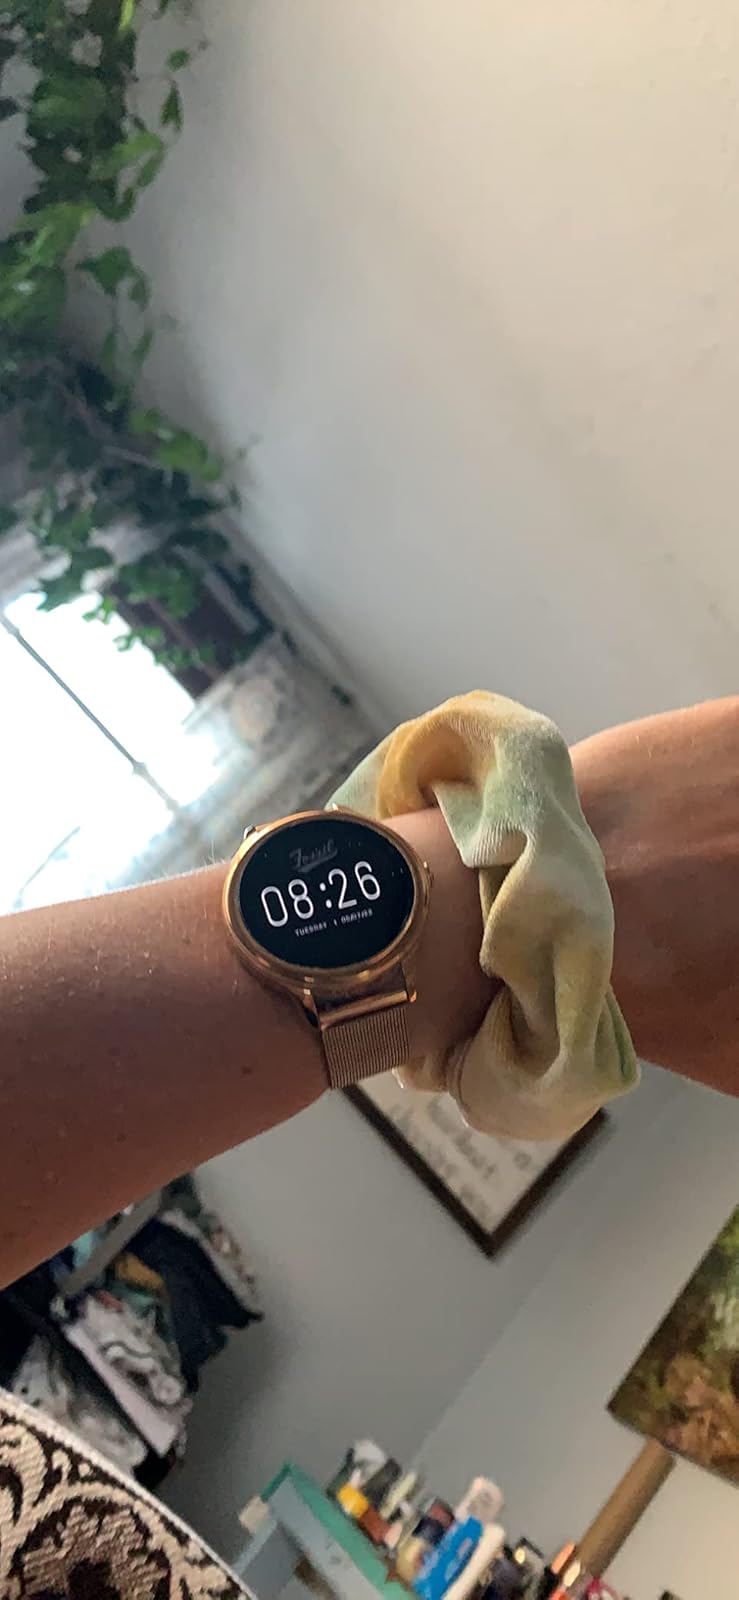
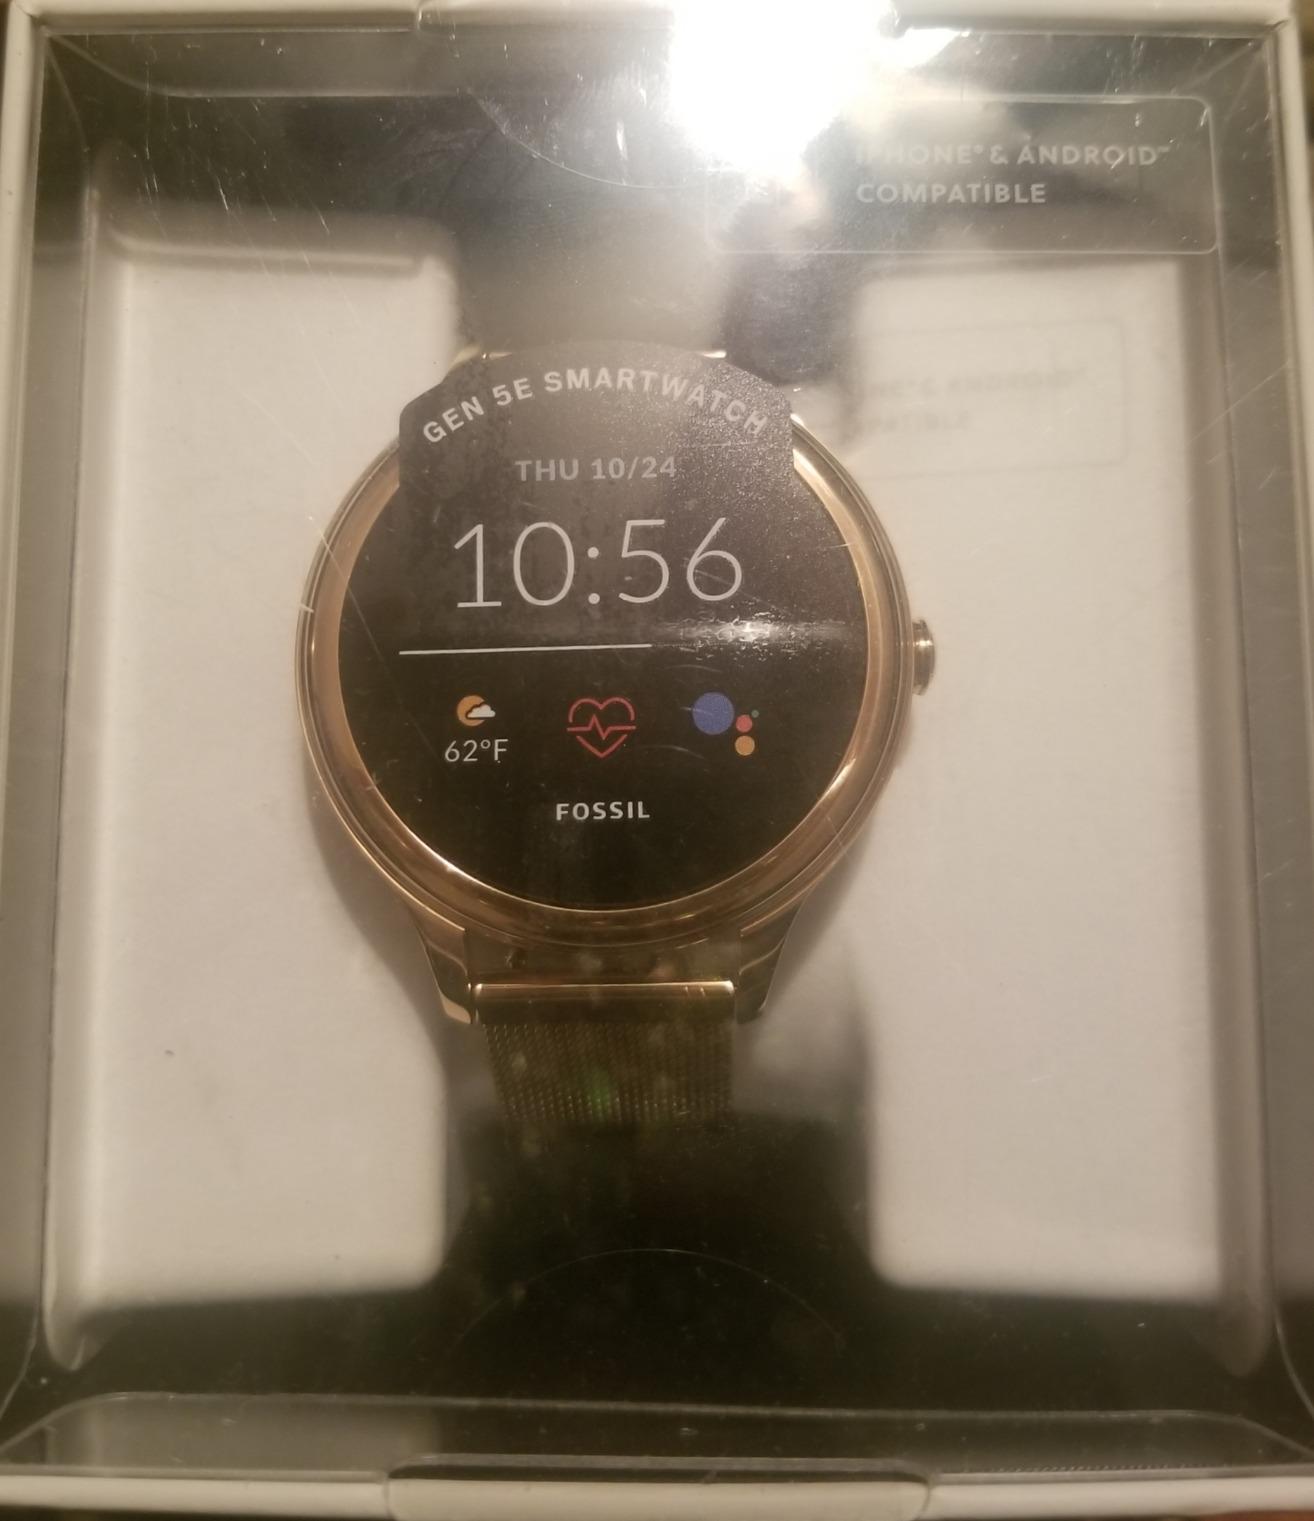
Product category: smartwatch
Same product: yes